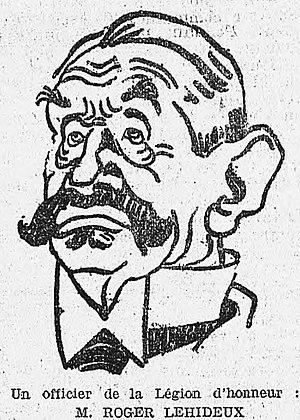
""Un officier de la Légion d'honneur
Roger Lehideux, né le 14 avril 1862 à Paris et décédé le 30 janvier 1942 dans le 8ᵉ arrondissement de cette même ville, est un banquier français.